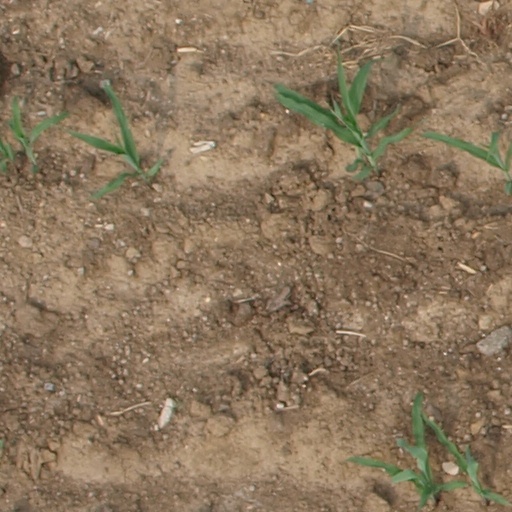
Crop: maize; corn